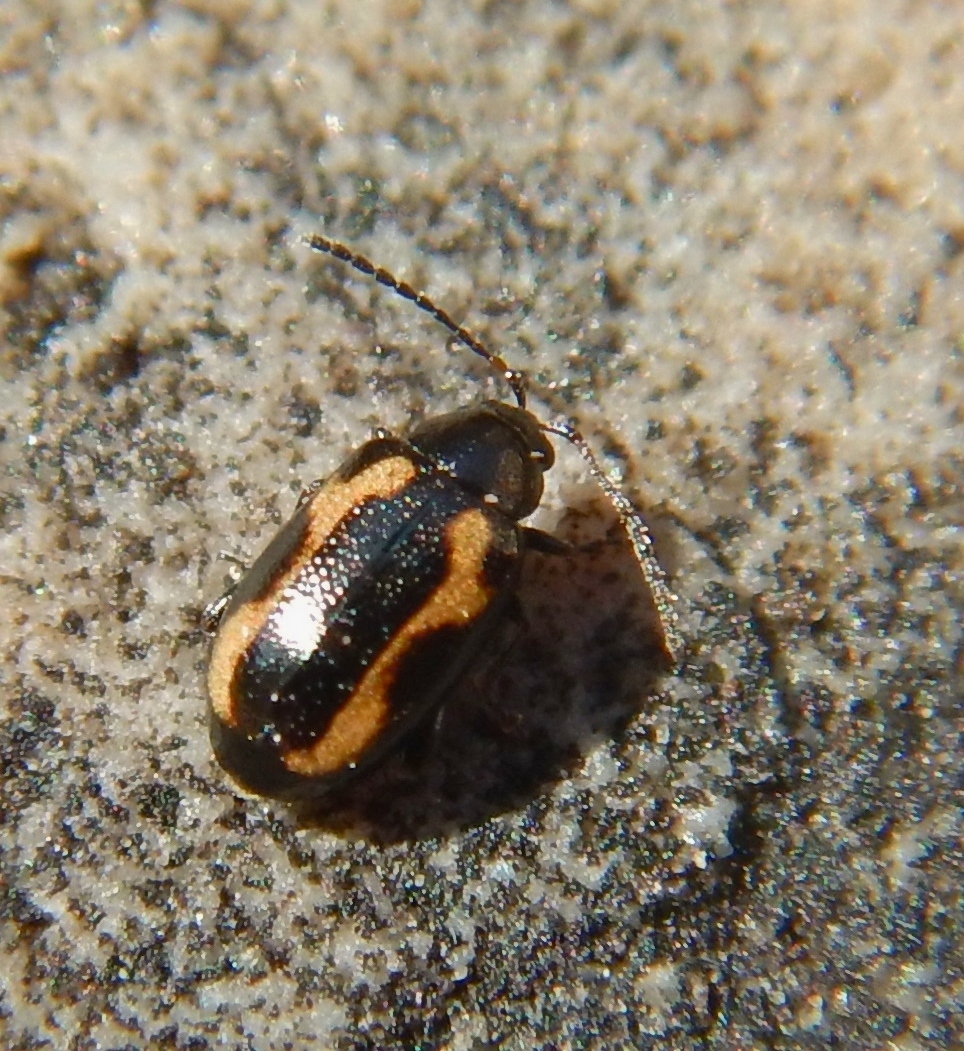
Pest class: striped_flea_beetle